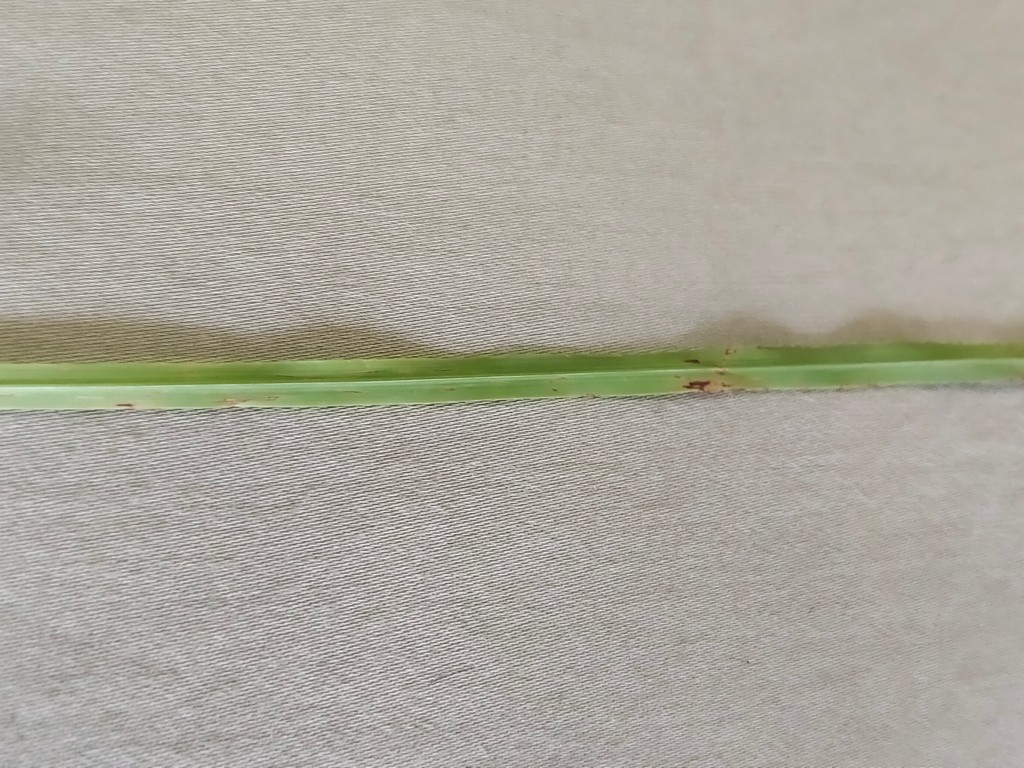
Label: Unhealthy